Relics associated with Buddha

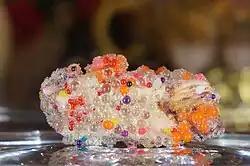
A Buddha Tooth with attached "baby relics" from the 10,000 Buddha Relics Collection

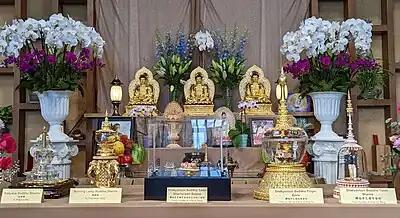
Buddha Relics displayed at the altar of Dharma Treasury Temple during the 10,000 Buddha Relics Exhibition Sep 2022

Dhamma Vinaya Monastery Pune located in western part of Maharashtra state. In the Sahyadri hill ranges near khadakwasala dam where Dhamma Vinaya Monastery Pune, a replica of Sanchi stupa constructed and relics of Gautam Buddha's and arhants was enshrined.